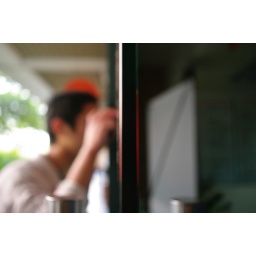
15:42. A boy was watching what's in the ticket office anxiously.